John Milton

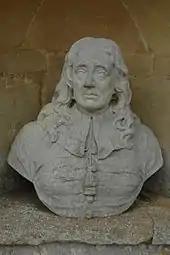
Milton is commemorated in the temple of British Worthies, Stowe, Buckinghamshire.

John Dryden, an early enthusiast, in 1677 began the trend of describing Milton as the poet of the sublime. Dryden's "The State of Innocence and the Fall of Man: an Opera" (1677) is evidence of an immediate cultural influence. In 1695, Patrick Hume became the first editor of "Paradise Lost", providing an extensive apparatus of annotation and commentary, particularly chasing down allusions.